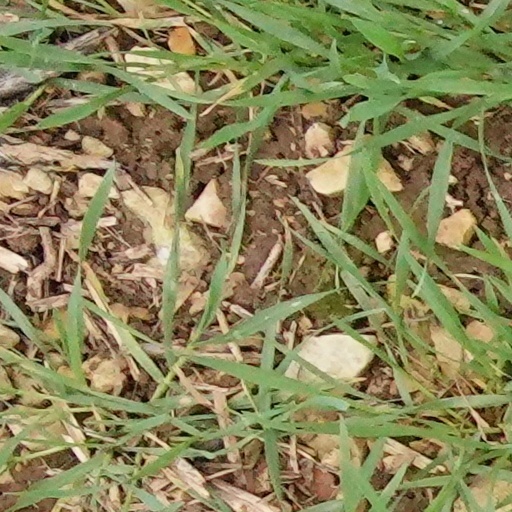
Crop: wheat